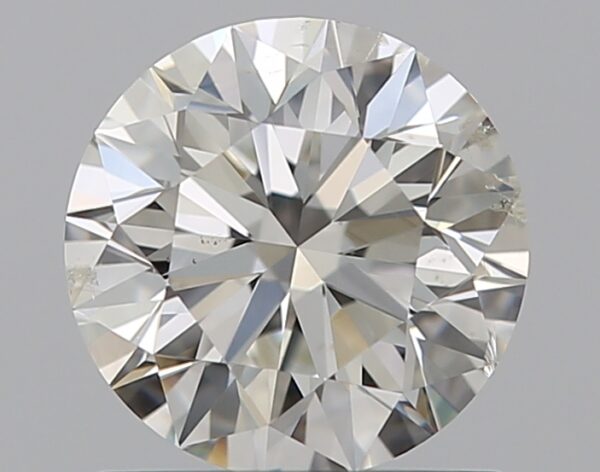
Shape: round
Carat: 0.9
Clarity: SI2
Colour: H
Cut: EX
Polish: EX
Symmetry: EX
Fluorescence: N
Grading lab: GIA
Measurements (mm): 6.11 x 6.15 x 3.85